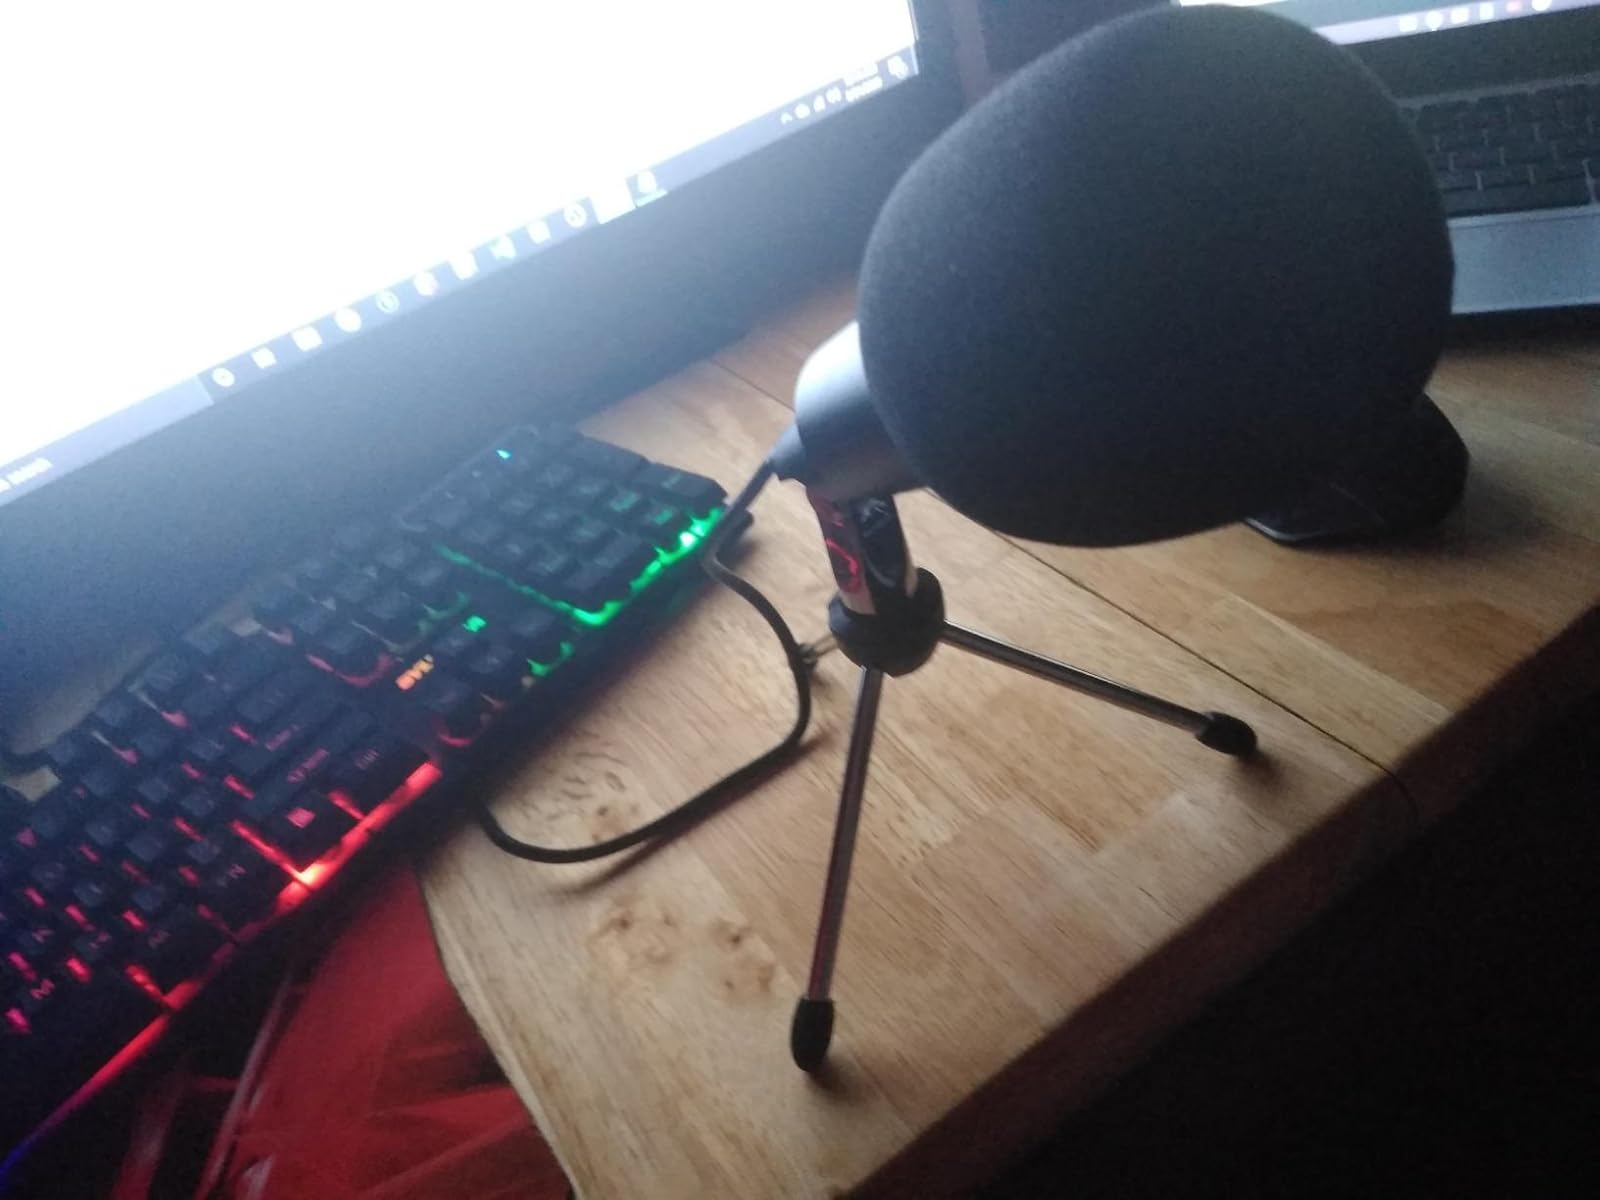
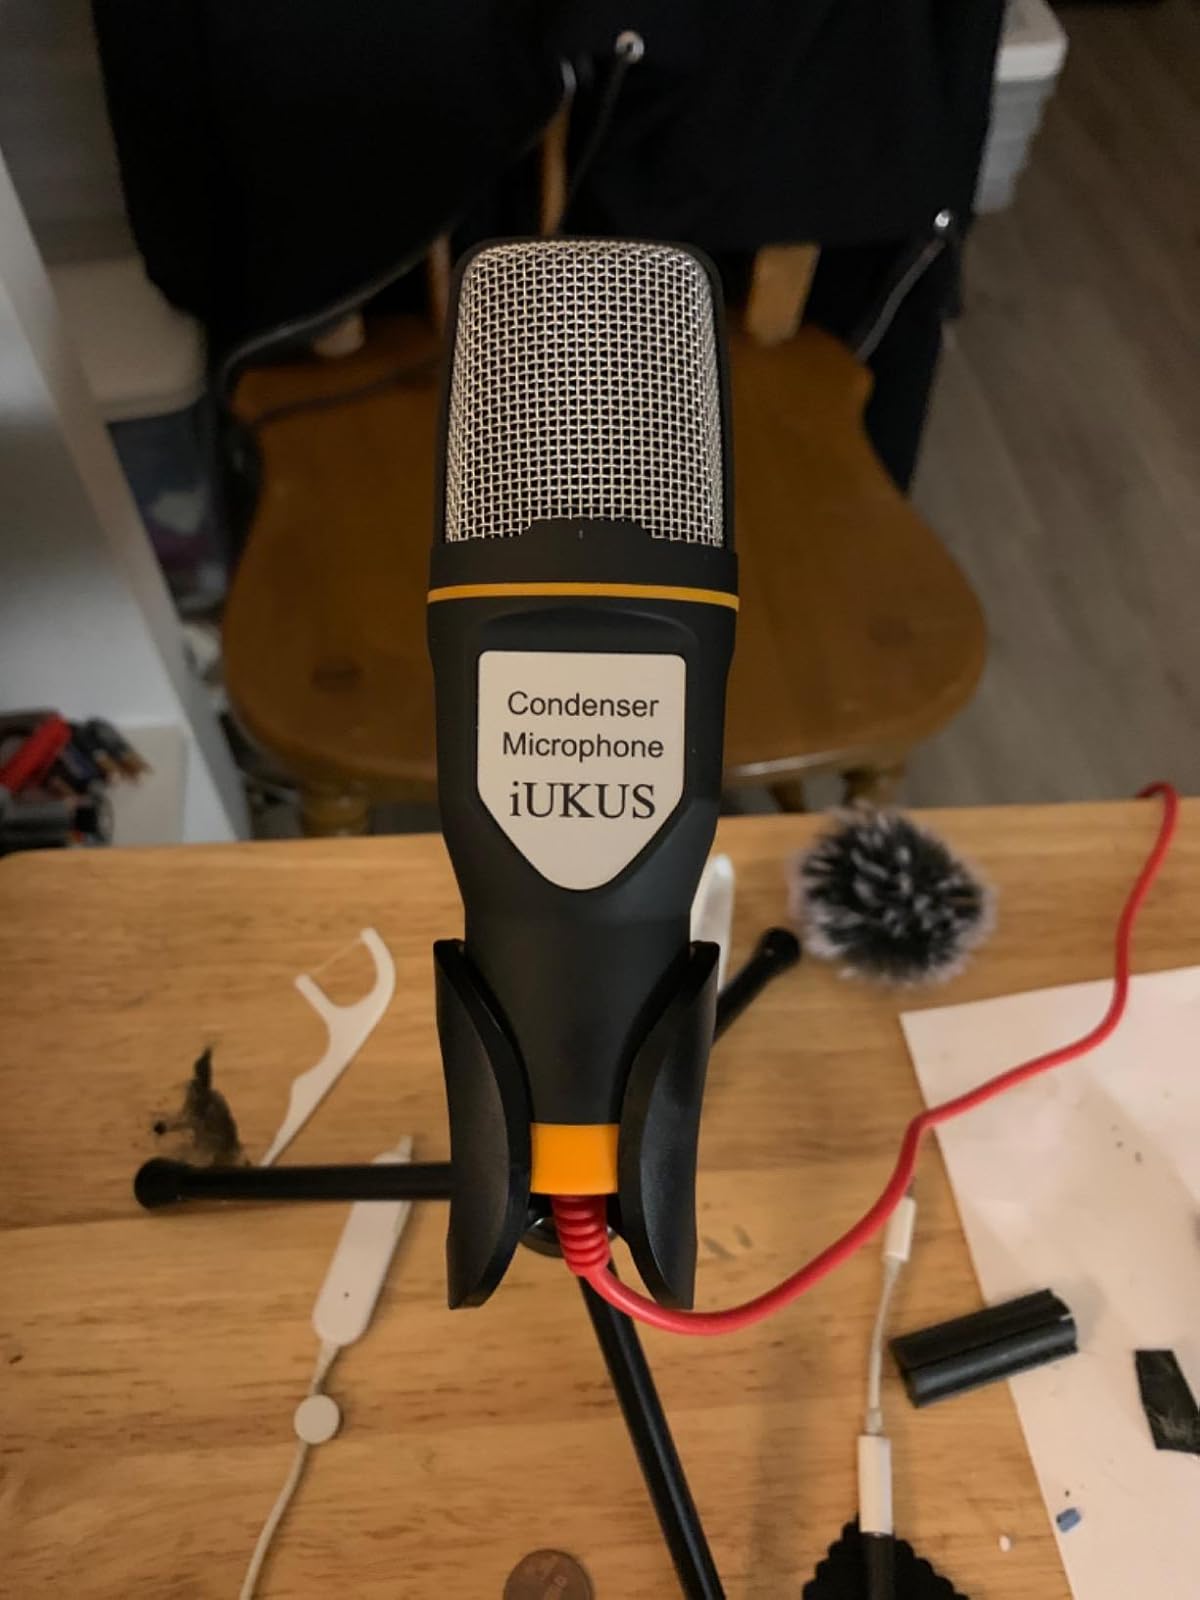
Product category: microphone
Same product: no